Samo Šalamon

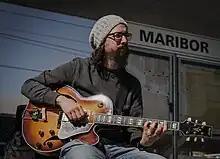
Samo Šalamon in Maribor, March 2021

Samo Šalamon (born 9 October 1978 in Maribor, Slovenia) is a Slovenian jazz composer, guitarist and interviewer. He has performed on over 35 albums and is credited with over 300 compositions.